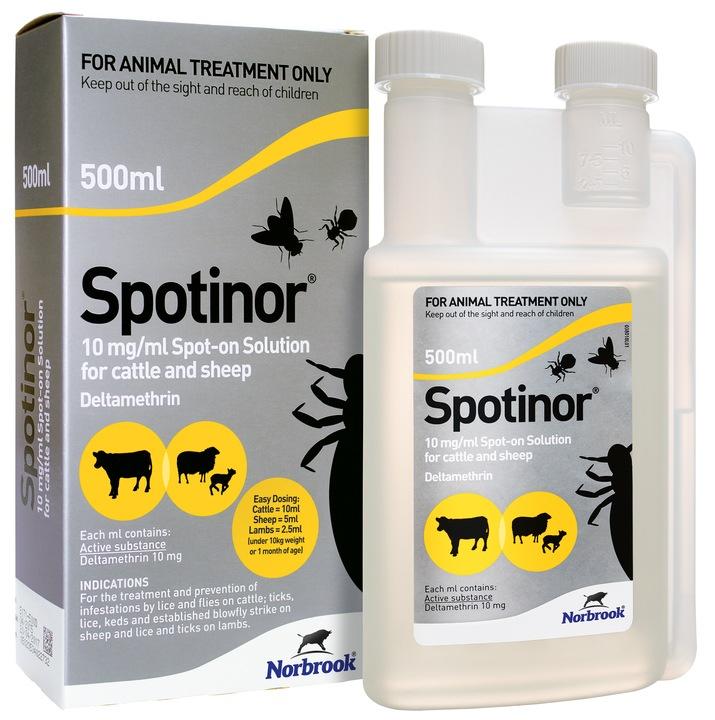
Kasha pamoja na chupa ya dawa zikiwa na maandishi na picha za wanyama zikionyesha matumizi ya dawa hizo sehemu ya dawa zinapatikana kwenye maduka ya pembejeo na dawa za mifugo